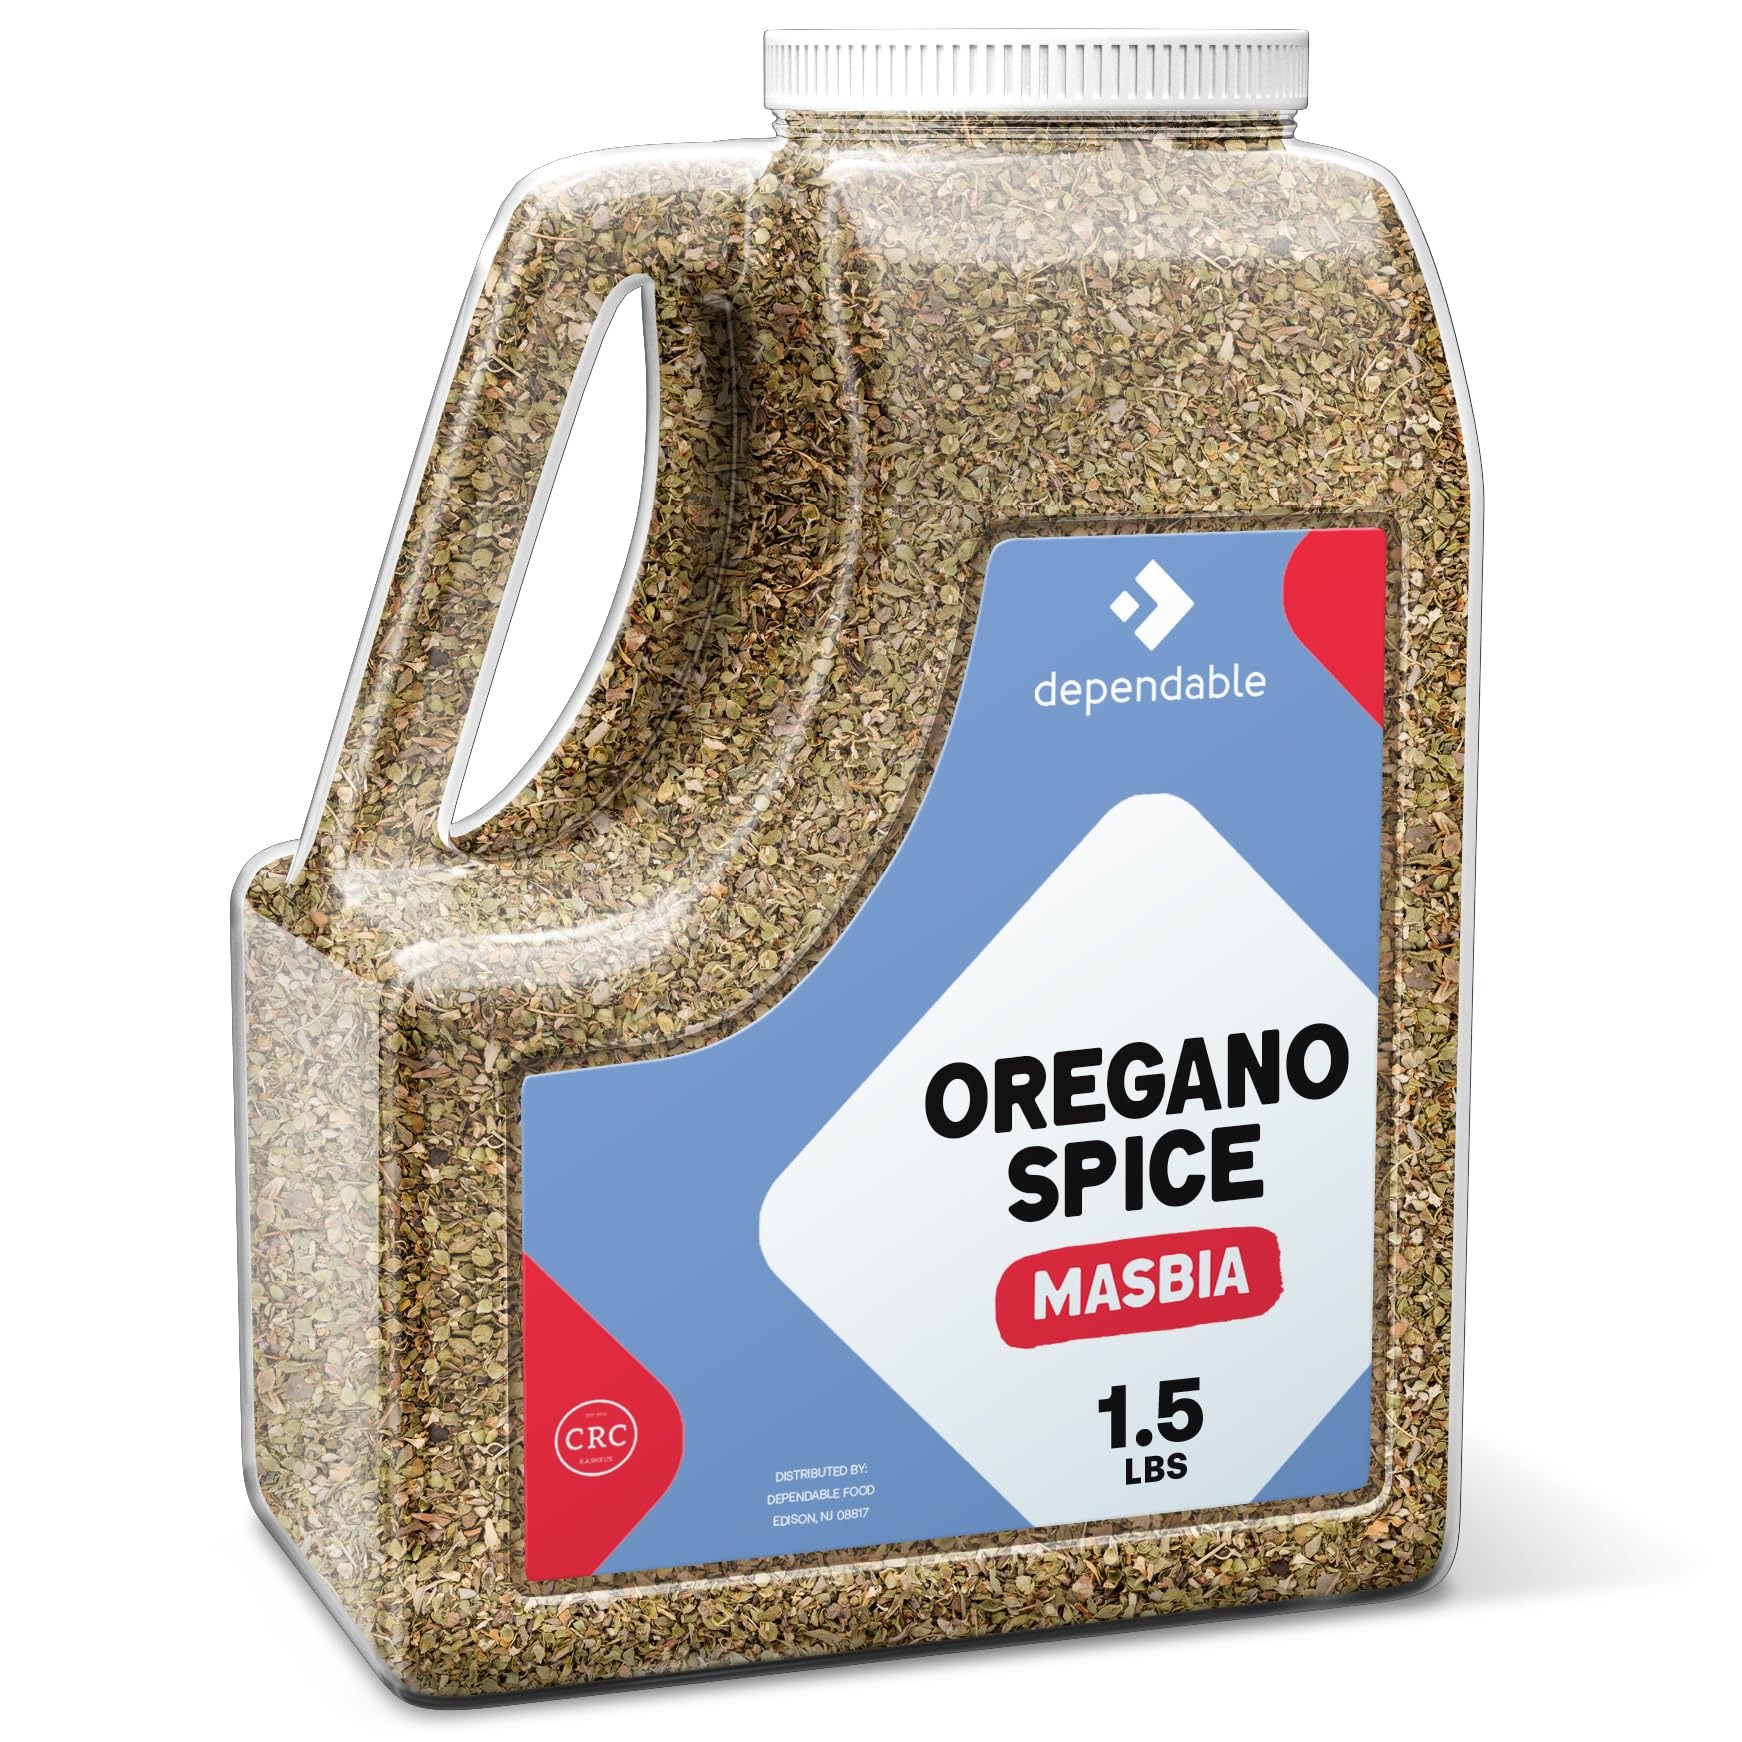
Item Name: Dependable Food Oregano Seasoning - 1.5 Lb. Jar - Bulk, Kosher, 100% Natural Oregano Leaves for Chefs, Restaurants - Great for, Pizza, Pasta Sauces, Grilled Meats & More - Non-GMO Dried Oregano Leaves Spice - Allergen-Free
Bullet Point 1: ROBUST FLAVOR: Dependable Foods Oregano delivers a robust, herbaceous flavor that perfectly enhances Mediterranean and Italian dishes like pizza, pasta sauces, and grilled meats.
Bullet Point 2: Chef's Choice: Our premium oregano leaf spice is a must-have for chefs, restaurants, and culinary enthusiasts who want to add authentic flavor to their creations.
Bullet Point 3: 100% PURE: Made from 100% oregano leaves, our natural oregano seasoning bulk ensures that you're getting the highest quality and freshest taste in every jar.
Bullet Point 4: VERSATILE SPICE: From adding a sprinkle to your favorite dishes to infusing oils and marinades, our dried oregano is the perfect ingredient to elevate your cooking to new heights.
Bullet Point 5: TRUSTED AND ALLERGEN-FREE: Dependable Foods Oregano is non-GMO, allergen-free, and packaged in a convenient 1.5 lb. container, making it the ideal choice for health-conscious individuals and professional chefs alike.
Value: 24.0
Unit: Ounce

Price: 23.99